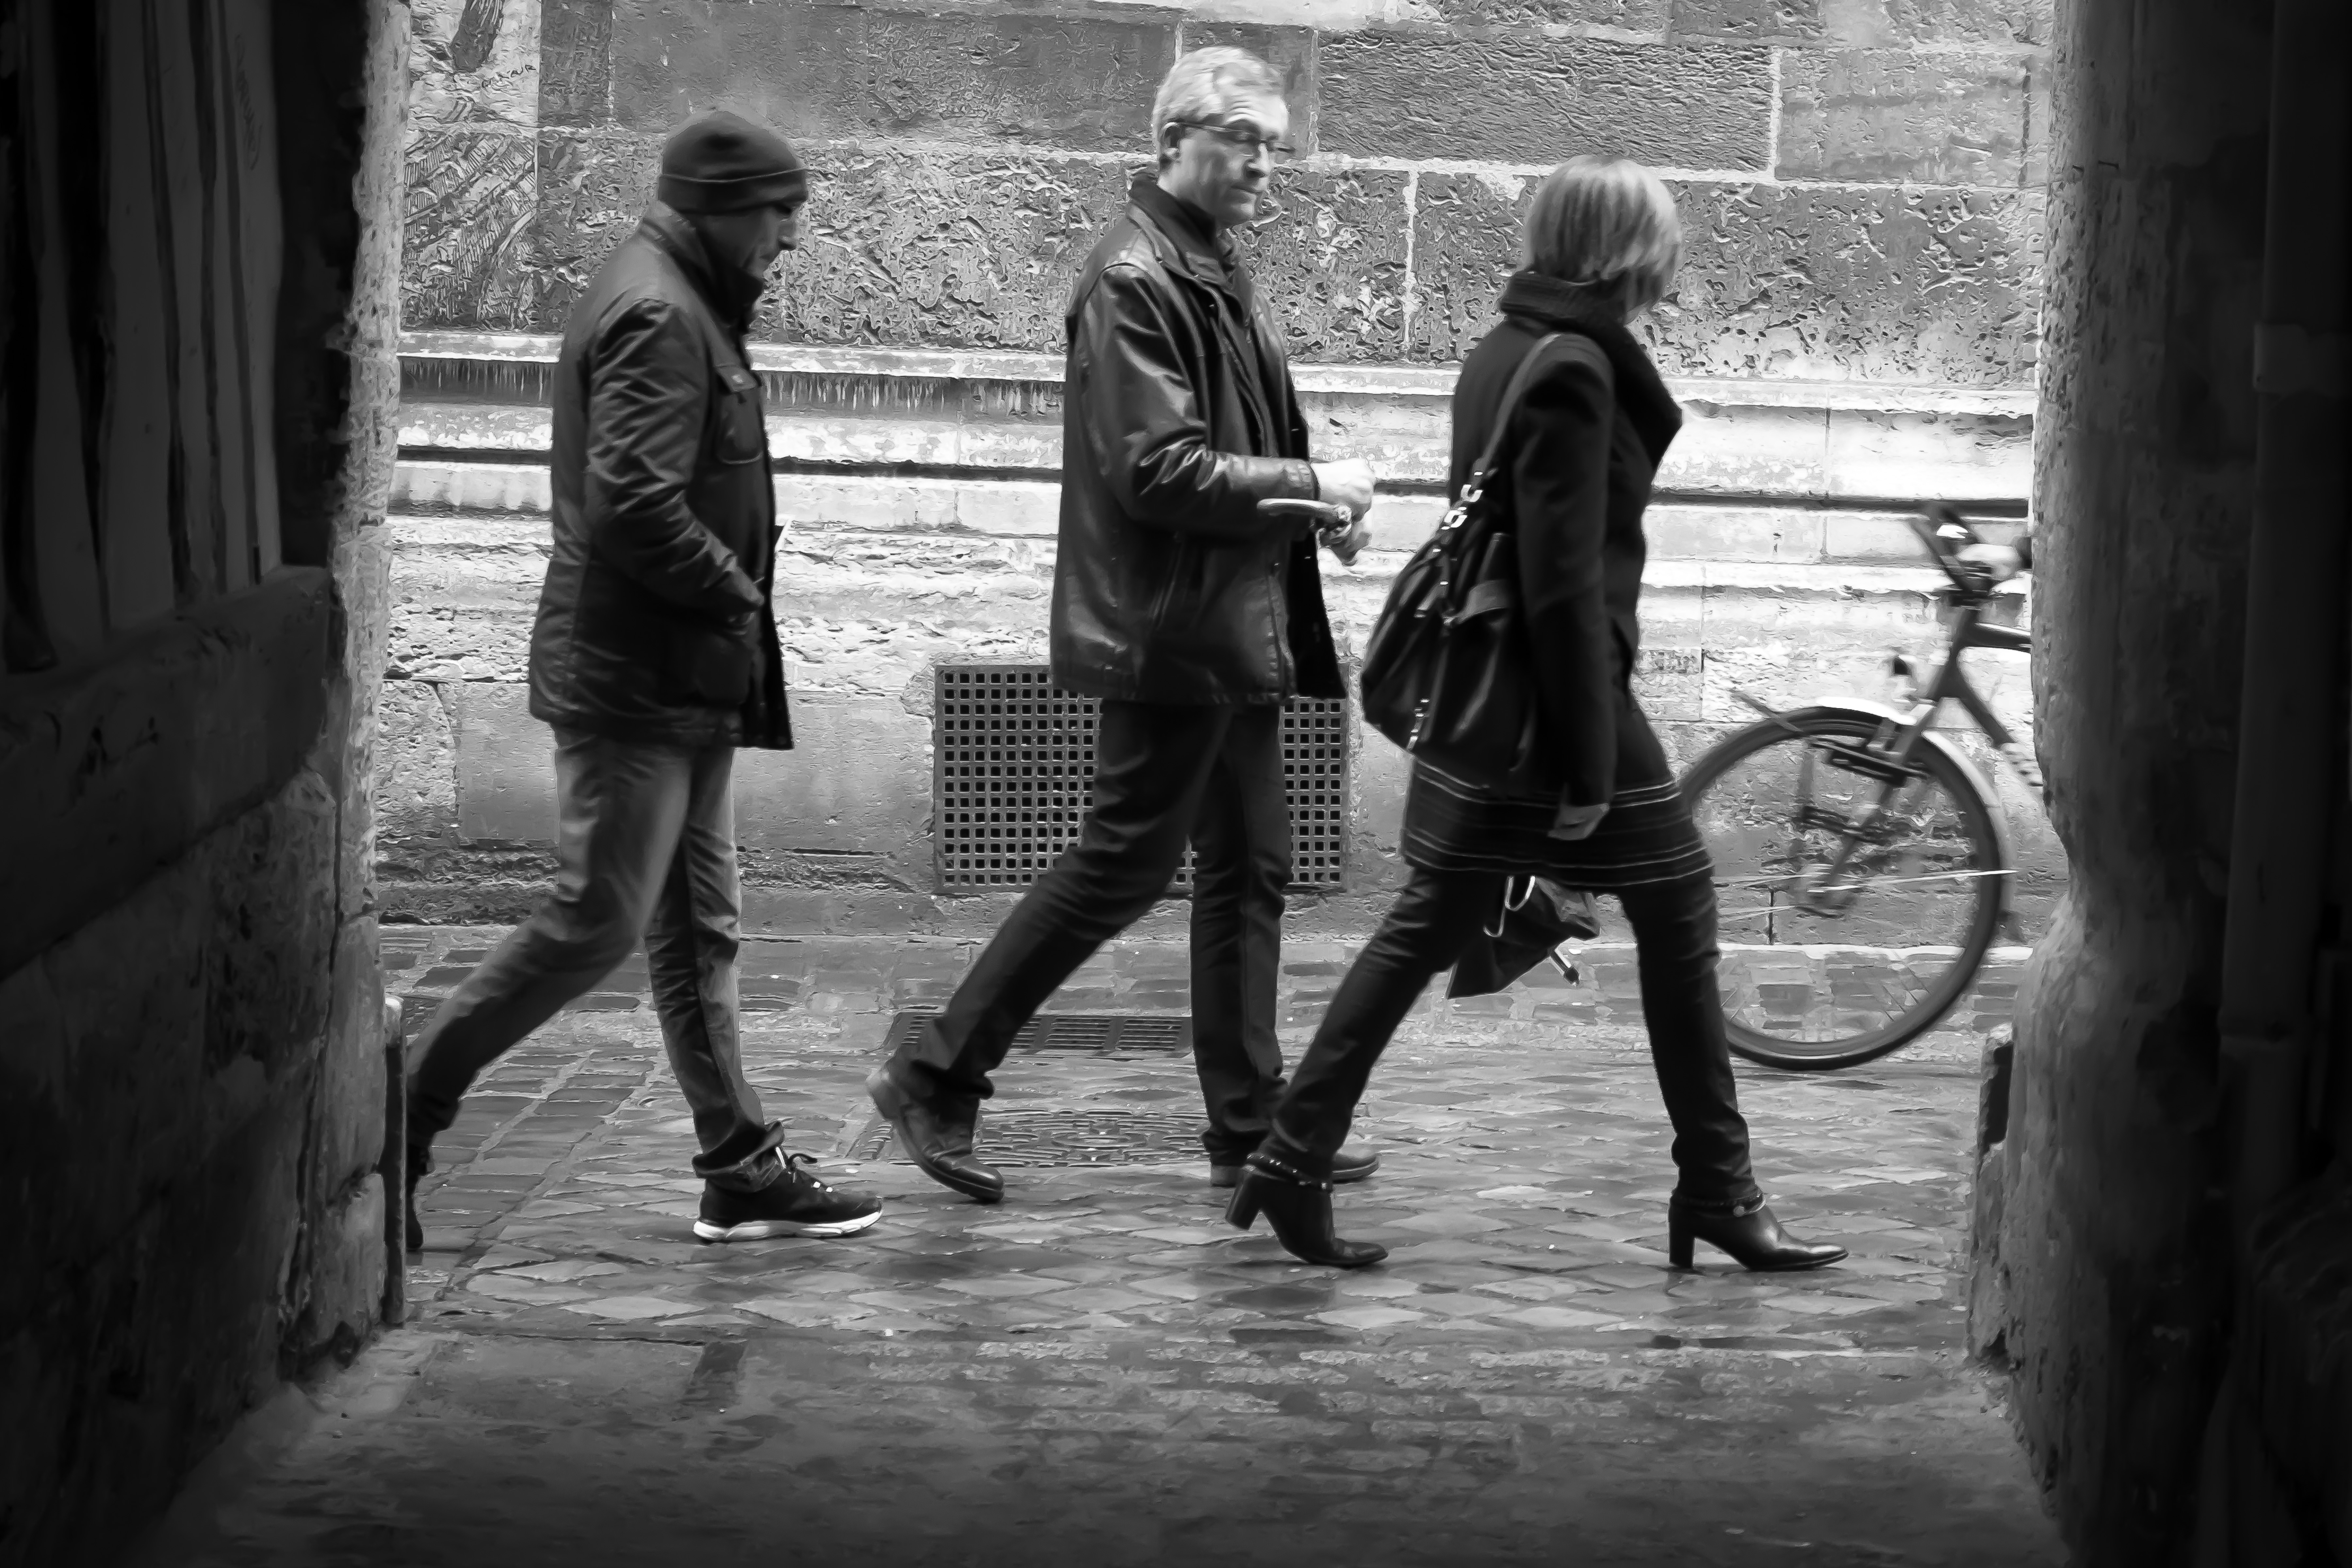
black and white, road, white, street, photography, urban, travel, france, fujifilm, darkness, black, monochrome, bw, blackandwhite, blackwhite, infrastructure, ngc, photograph, snapshot, normandy, fuji, stphotographia, fujixt1, fujix, noireblanc, rouen, monochrome photography, film noir, human positions